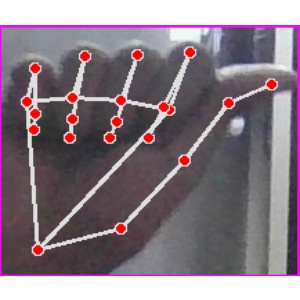
अक्षर: छ